Mowich Lake Patrol Cabin

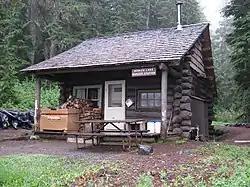

The Mowich Lake Patrol Cabin is one of the oldest backcountry ranger stations in Mount Rainier National Park. Built in 1922, it is located in the western portion of the park and is adjacent to the largest lake in the park. It was used by rangers on boundary patrol, and is located on the Wonderland Trail. The log cabin encloses a by area, with porch projecting to the front. The design was influential in the development of patrol cabin designs in the 1930s. The original foundation logs were replaced in 1974 by a crew of high school age volunteers of the Student Conservation Association.